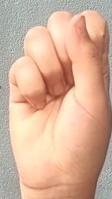
ASL sign: S